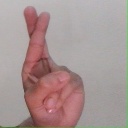
अक्षर: र